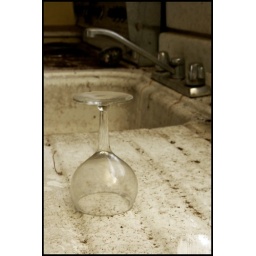
An old glass left behind inside of a motel office in the Wisconsin Dells